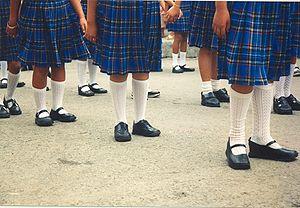
L’uniforme scolaire est porté dans les établissements d'enseignement primaire et secondaire dans de nombreux pays, en particulier pour pratiquer les sports. Il existe aussi des tenues professionnelles uniformes portées par les élèves d'établissements professionnels, par exemple médicaux, lors de travaux pratiques. Leur caractère est purement utilitaire.